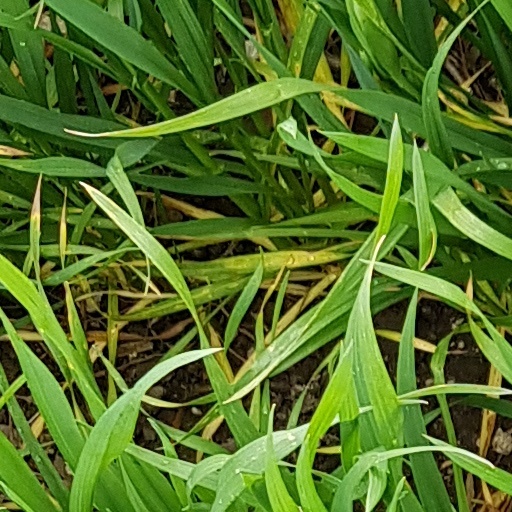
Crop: wheat